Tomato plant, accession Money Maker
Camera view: bottom (45 deg); turntable rotation: 90 degrees
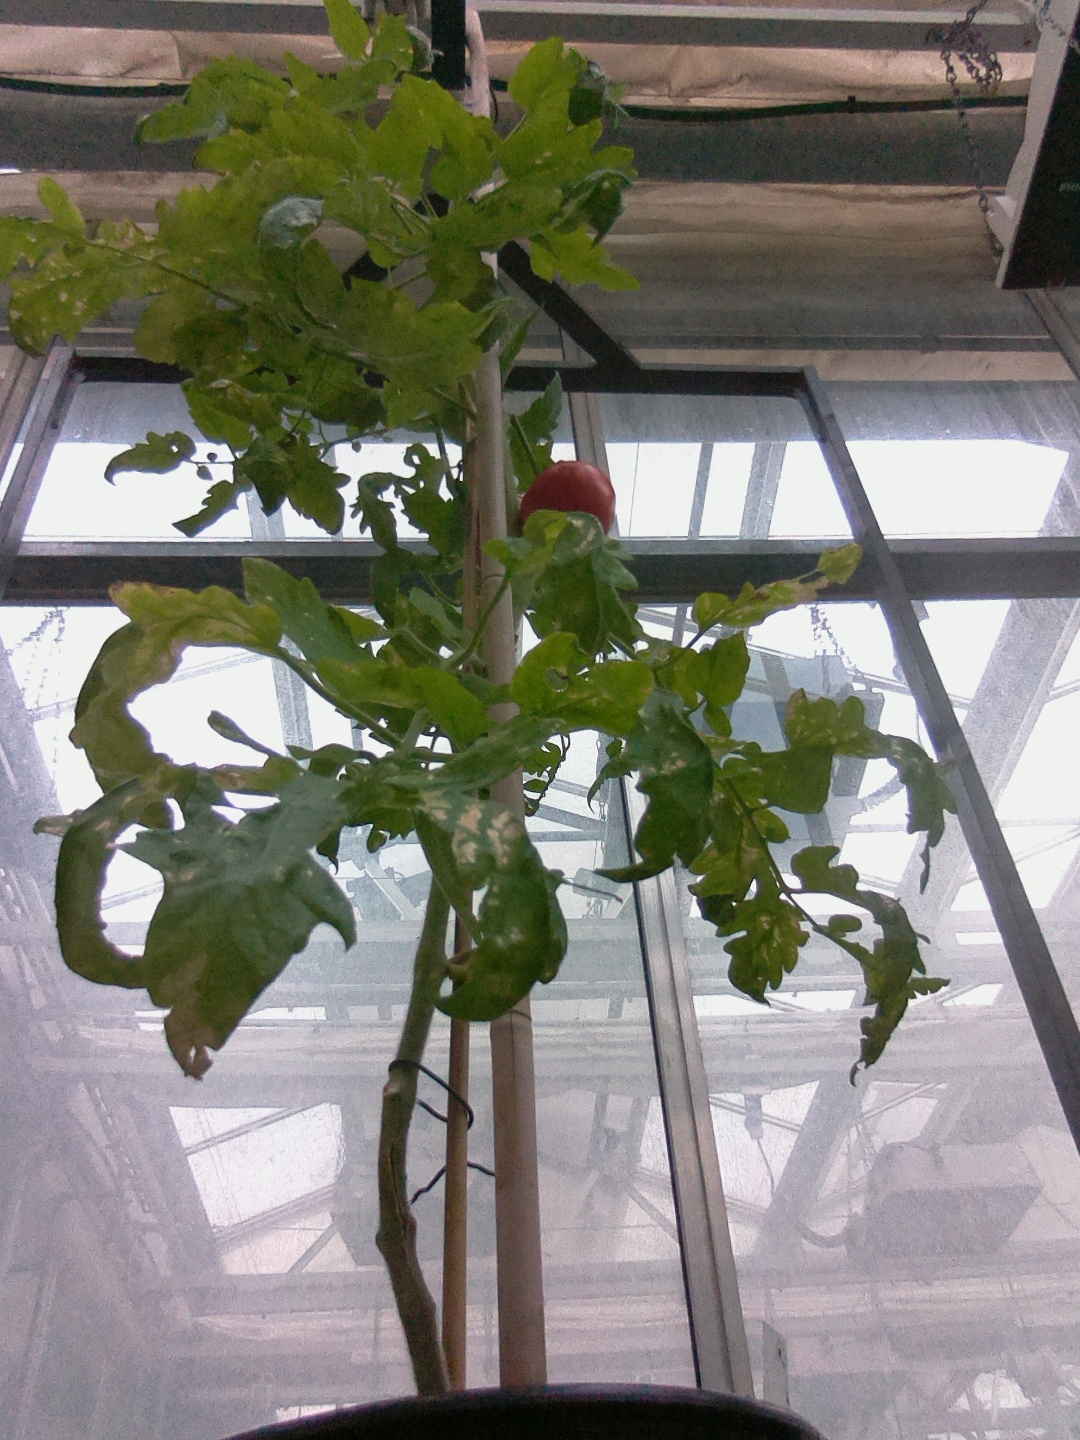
BBCH growth stage 85: 50%-60% of fruits show typical fully ripe color